Brehe Farmstead Historic District

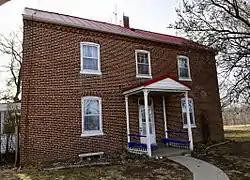

Brehe Farmstead Historic District, also known as the Fairview Stock Farm, is a historic home, farm, and national historic district located at Washington, Franklin County, Missouri. The farmhouse was built about 1869, and is a two-story brick dwelling. The other contributing buildings are the brick smokehouse/ dwelling combination (c. 1865), a frame poultry house (1940s), a large